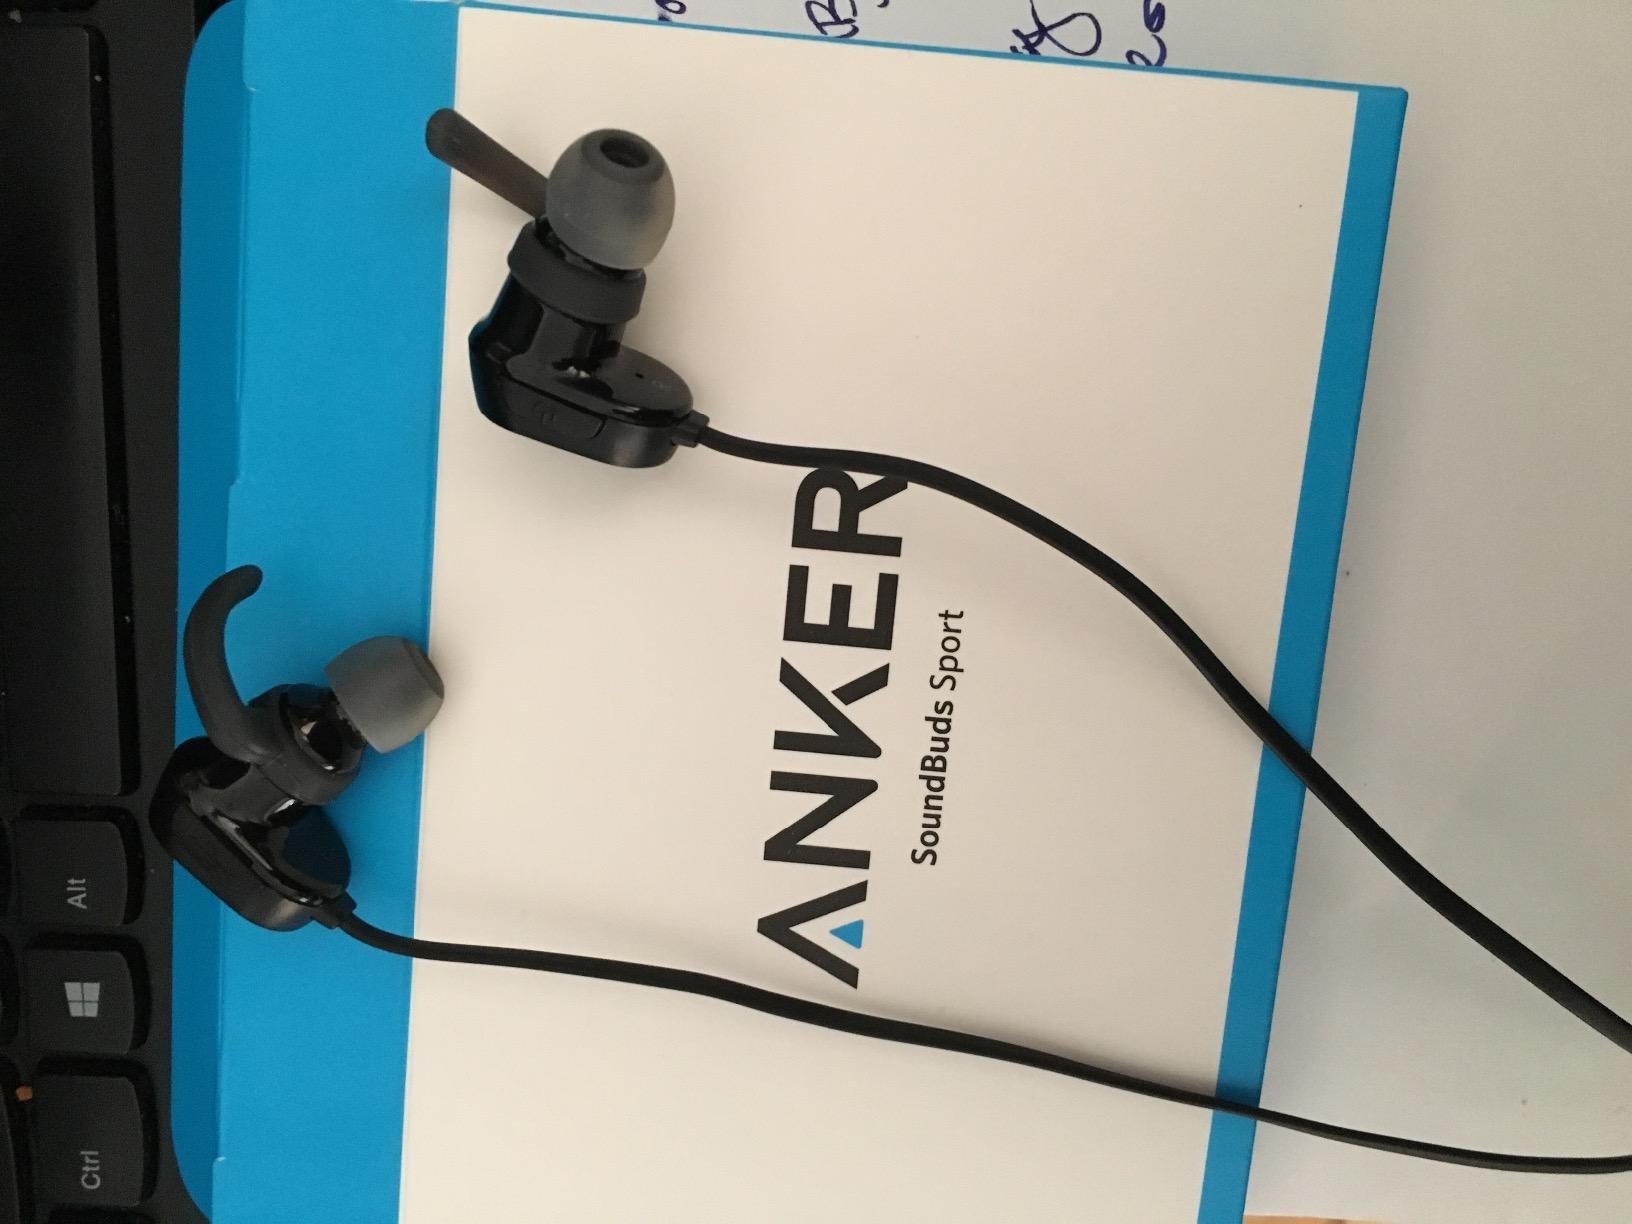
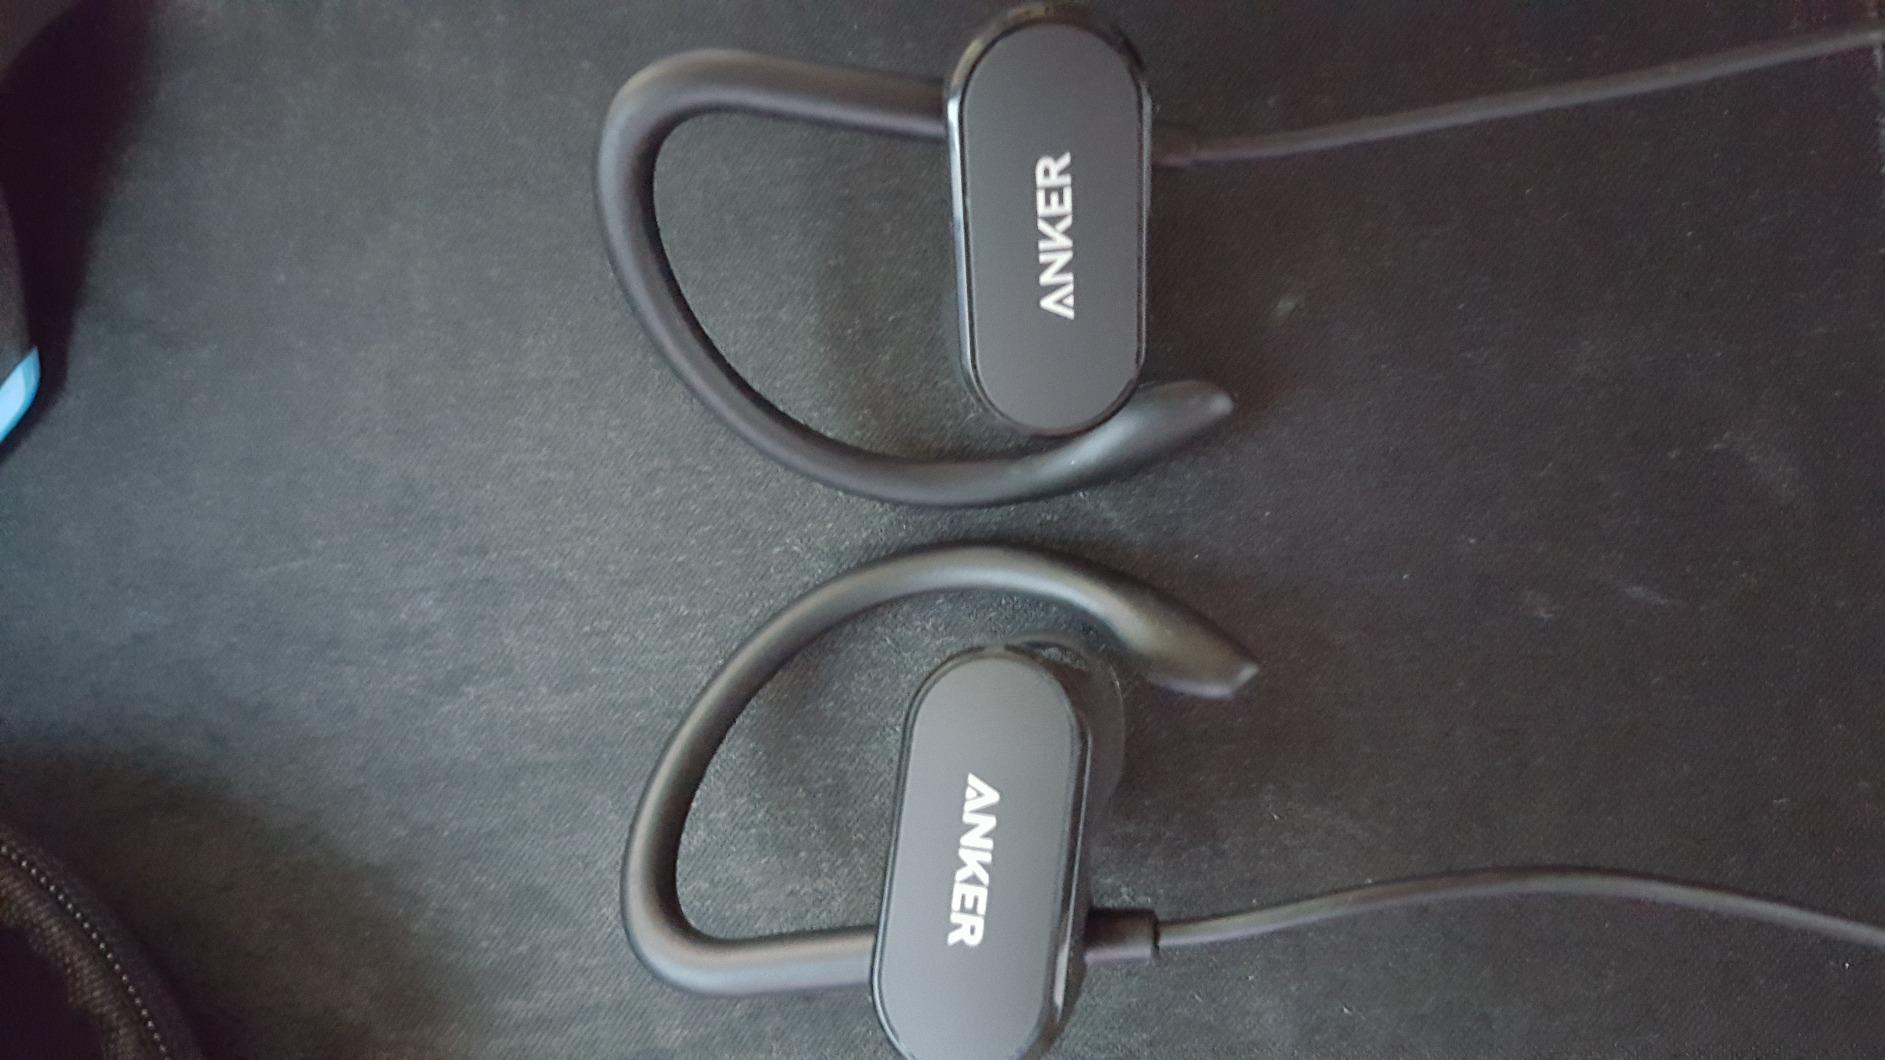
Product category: headphones
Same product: no